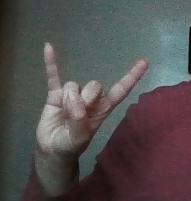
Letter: la